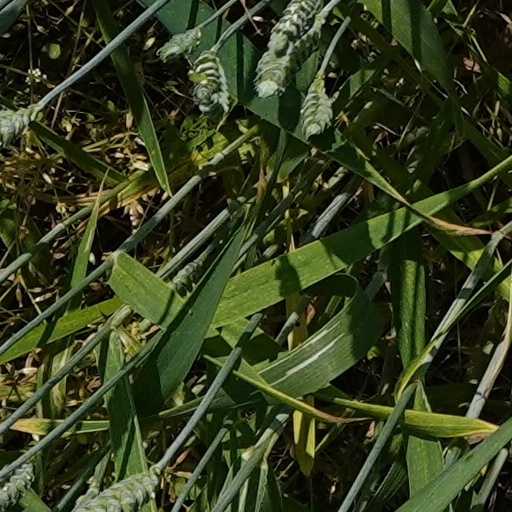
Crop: wheat